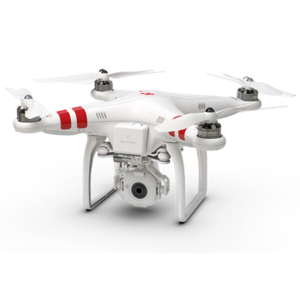
Phantom est une série de drone développés par la société chinoise de technologies DJI.